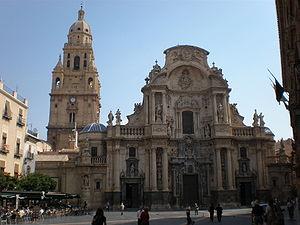
Murcie est une commune du sud de l'Espagne et la capitale de la région de Murcie. Elle est située à 350 km au sud-est de Madrid et à 35 km de la mer Méditerranée. Avec une population de 442 203 habitants en 2011, c'est la septième ville d'Espagne. Son agglomération compte 690 000 habitants.